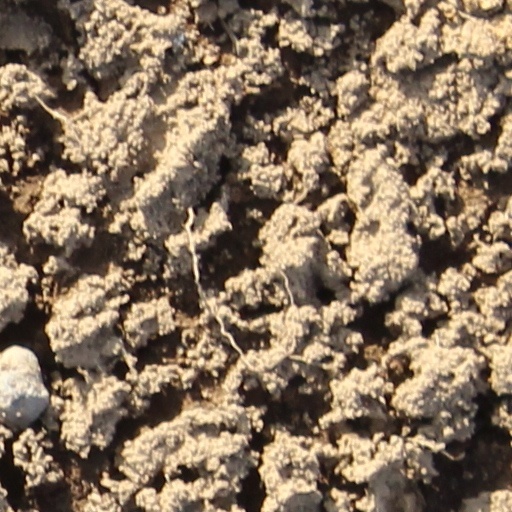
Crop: wheat